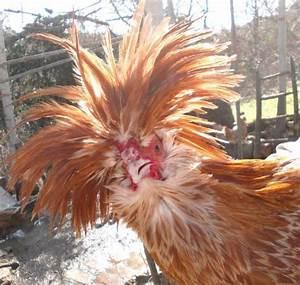
chicken